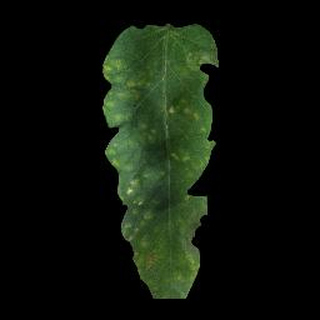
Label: tomato_late_blight